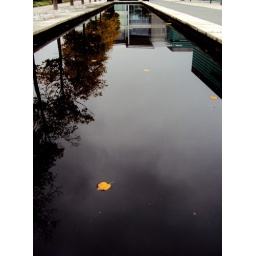
Leaf + Reflections of trees at the office in Green Park